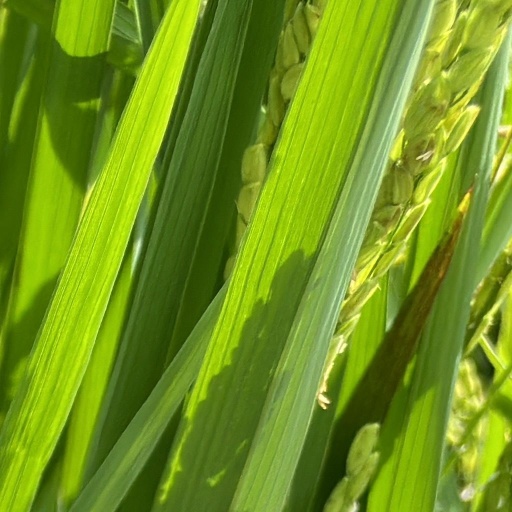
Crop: rice